Võmmorski old tsässon

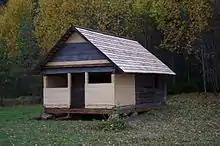
Võmmorski old tsässon

Võmmorski old tsässon is a small Seto chapel in Võmmorski village, Setomaa Parish, Võru County in southeastern Estonia. Tsässon was built about 1911 and was dedicated for Whitsunday, also known as Pentecost. It is situated in the middle of Võmmorski, on a crossroad south from the Piusa River.